The Fifth Beatle (graphic novel)

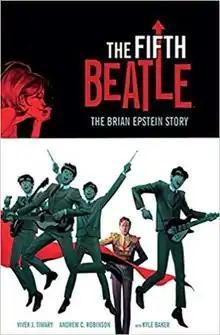

The Fifth Beatle is a graphic novel by writer Vivek Tiwary, artist Andrew Robinson, and cartoonist Kyle Baker. It debuted in Italy as part as the tenth anniversary of the country's "Rolling Stone" magazine and was published by Dark Horse Comics in November 2013.